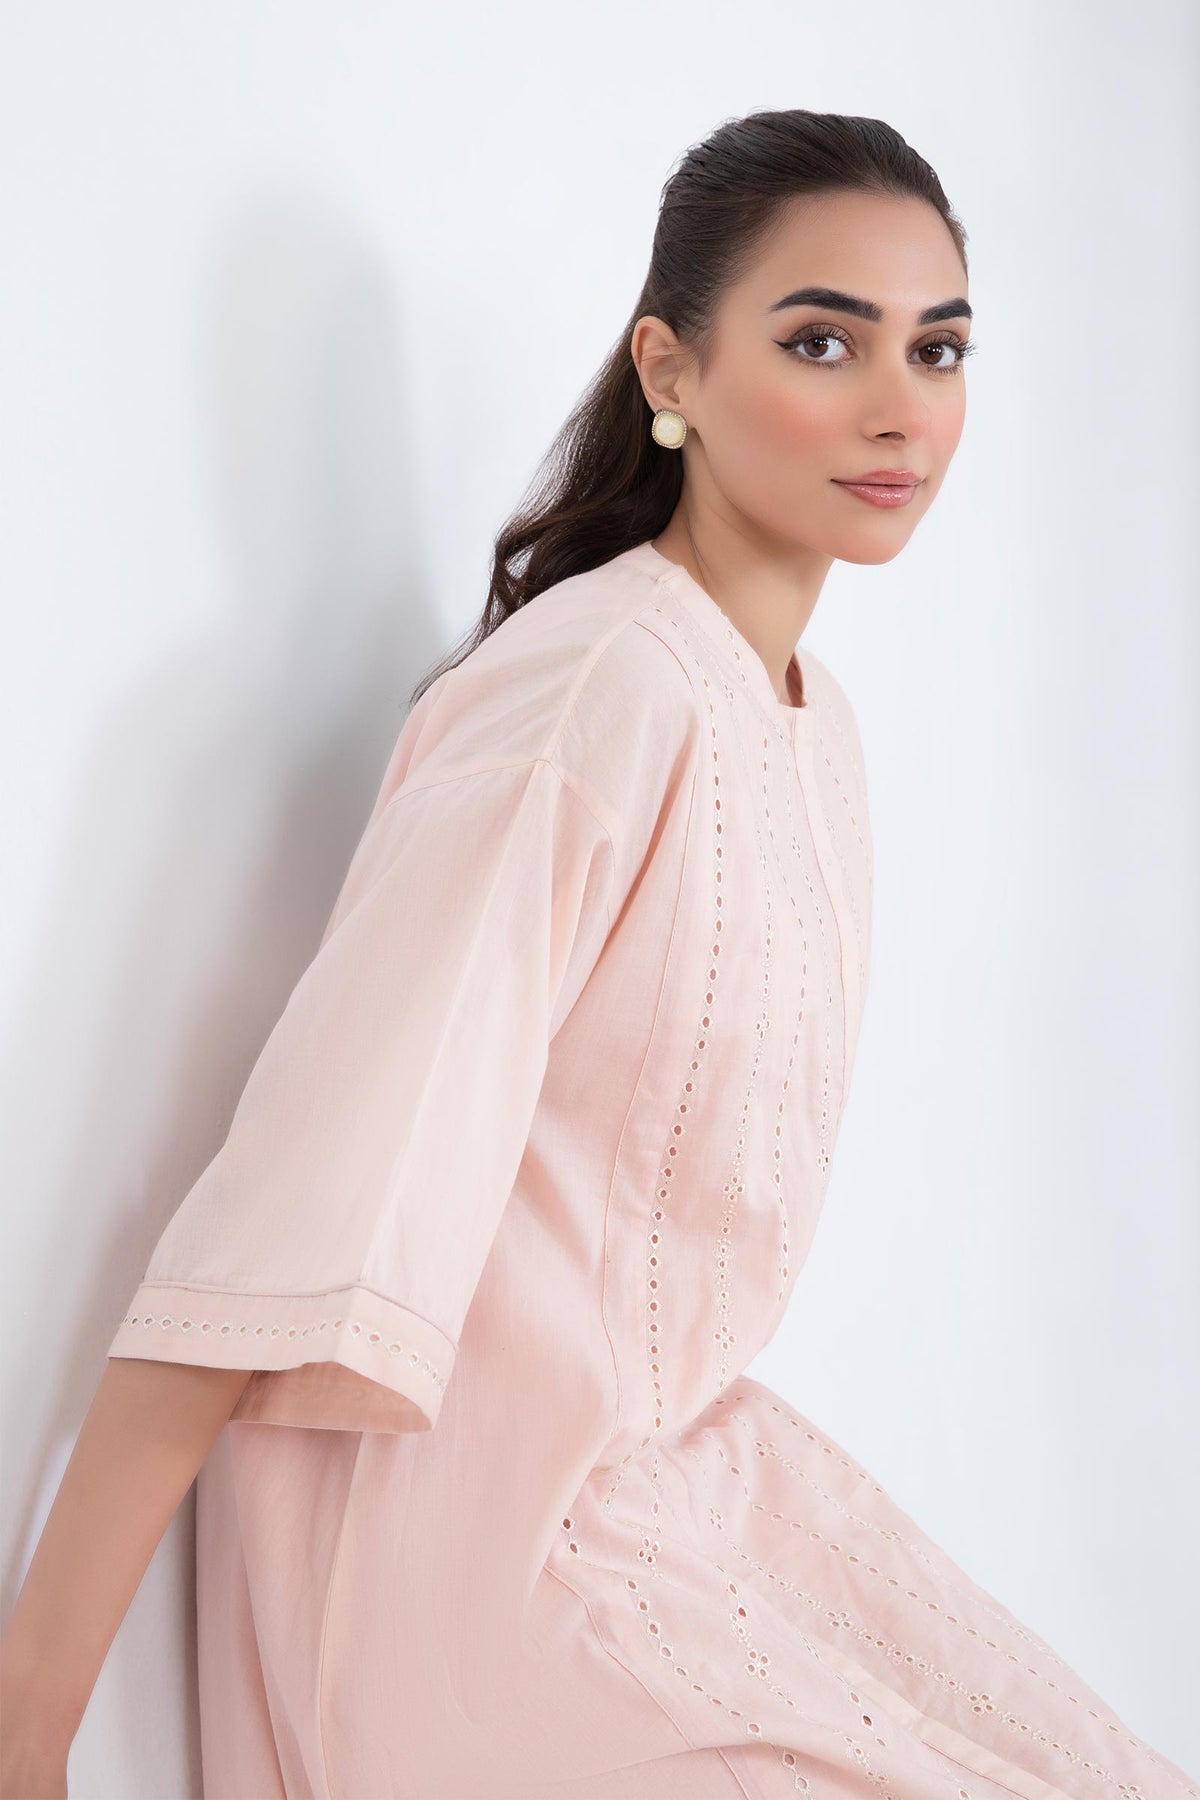
pink kamran eyelet tunic